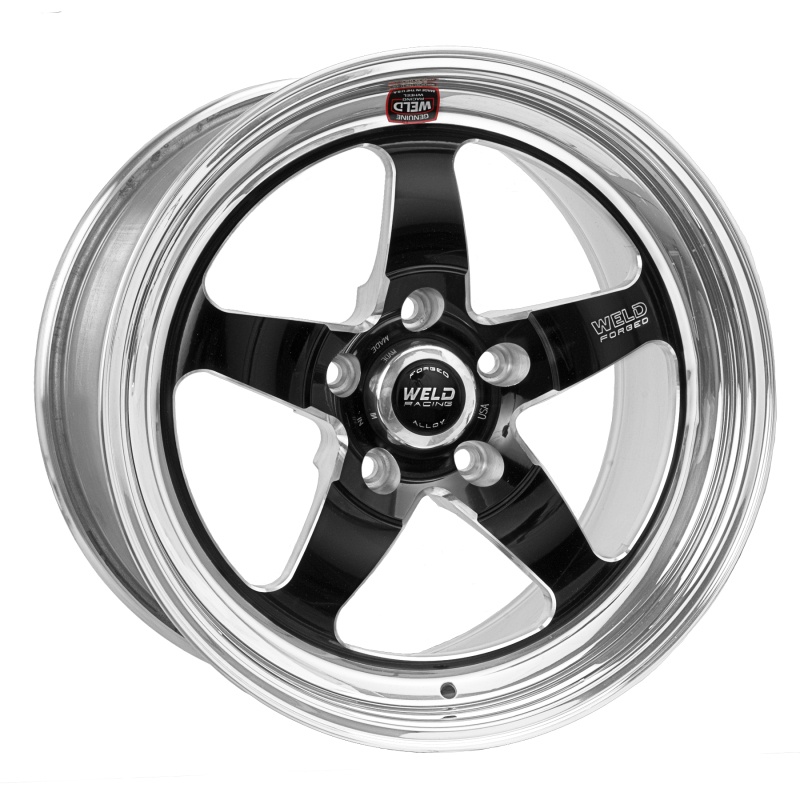
Weld S71 18x5 / 5x4.5 BP / 2.1in. BS Black Wheel (High Pad) - Non-Beadlock
WELD Racing brings its application flexible racing technology to the street with a budget friendly 3-piece modular wheel using a unique welded assembly process. These wheels offer the classic WELD Racing look and continue the WELD tradition utilizing a forged billet center and cold forged rims. These unique wheels offers 3 mounting pad heights to clear just about any brake package making them the perfect choice for street, drag, road course or auto cross. This Part Fits: Year Make Model Submodel 2015-2017 Ford Mustang EcoBoost 2015-2017 Ford Mustang EcoBoost Premium 2011-2017 Ford Mustang GT 2015 Ford Mustang GT 50 Years Limited Edition 2015-2017 Ford Mustang GT Premium 2015-2017 Ford Mustang Shelby GT350 2015-2017 Ford Mustang Shelby GT350R 2007-2014 Ford Mustang Shelby GT500 2015-2017 Ford Mustang V6 1993-1998 Toyota Supra Twin Turbo
Brand: Weld
Category: Vehicles & Parts > Vehicle Parts & Accessories > Motor Vehicle Parts > Motor Vehicle Wheel Systems > Motor Vehicle Rims & Wheels